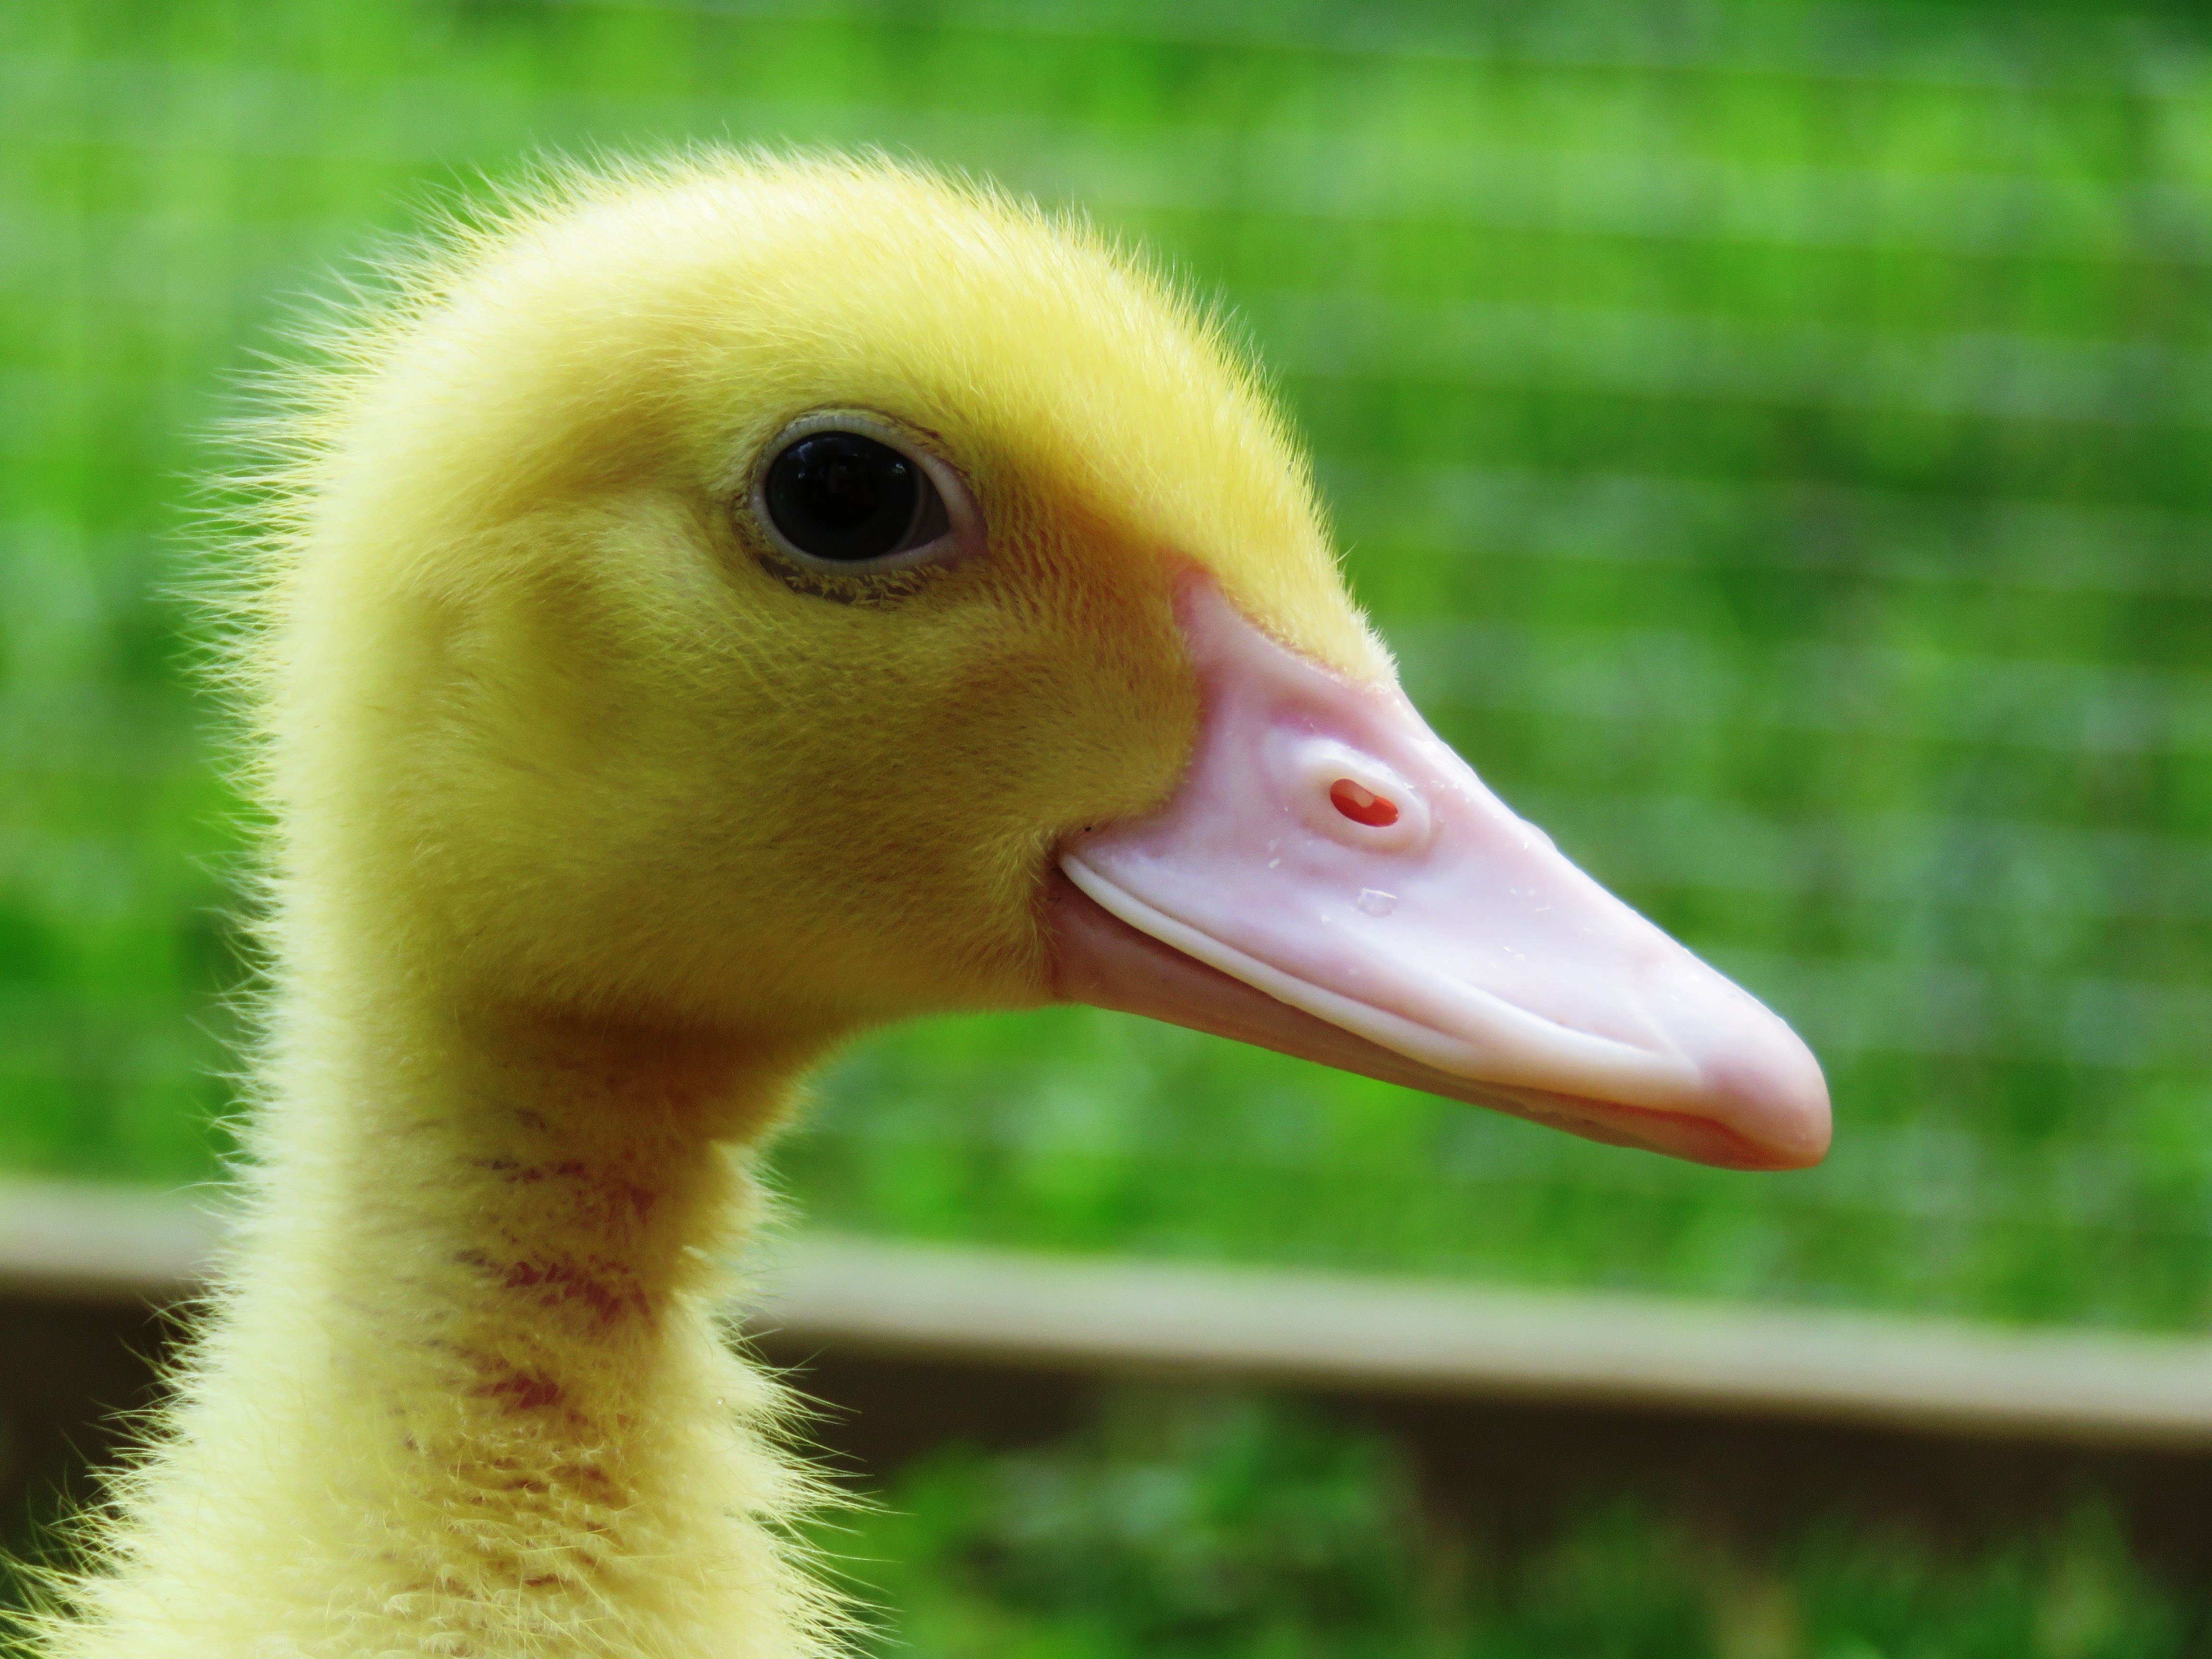
bird, wildlife, portrait, beak, yellow, fauna, poultry, close up, duck, goose, vertebrate, fluff, bill, waterfowl, chicks, water bird, young bird, ducks geese and swans